Kamarupa Anusandhan Samiti

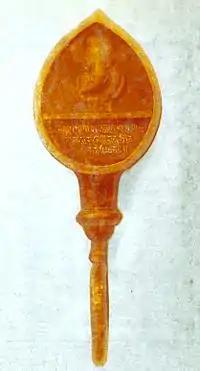

The Kamarupa Anusandhana Samiti (Assam Research Society) is the oldest Research institution in North-East India, which was established in the year 1912 at Kamakhya with a view to working in the field of antiquarian study and research, particularly on the subject of History, Archaeology, Anthropology, Culture etc. It was this society that started the Museum movement for the collection and preservation of antiquities culminating in the birth of the Assam State Museum in 1940.